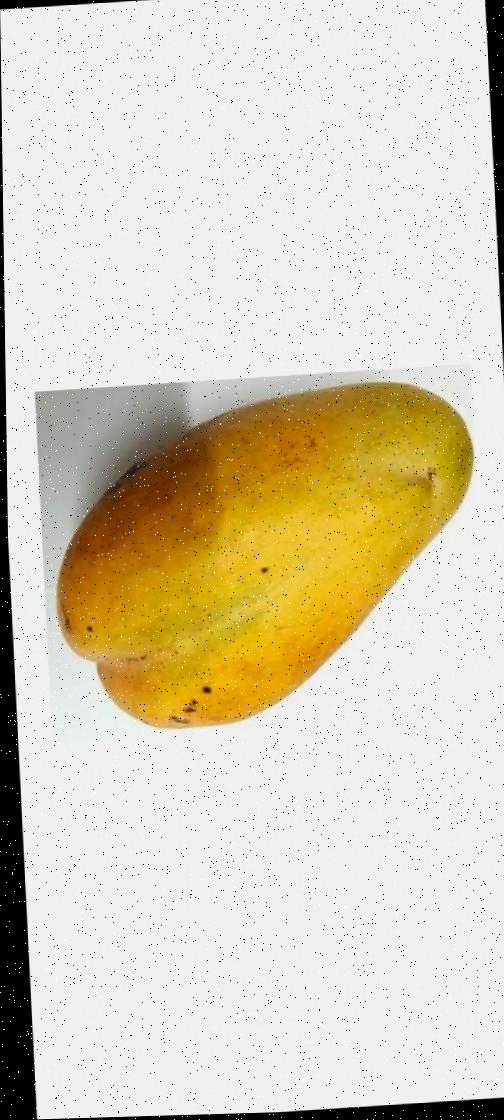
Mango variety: Bari-11